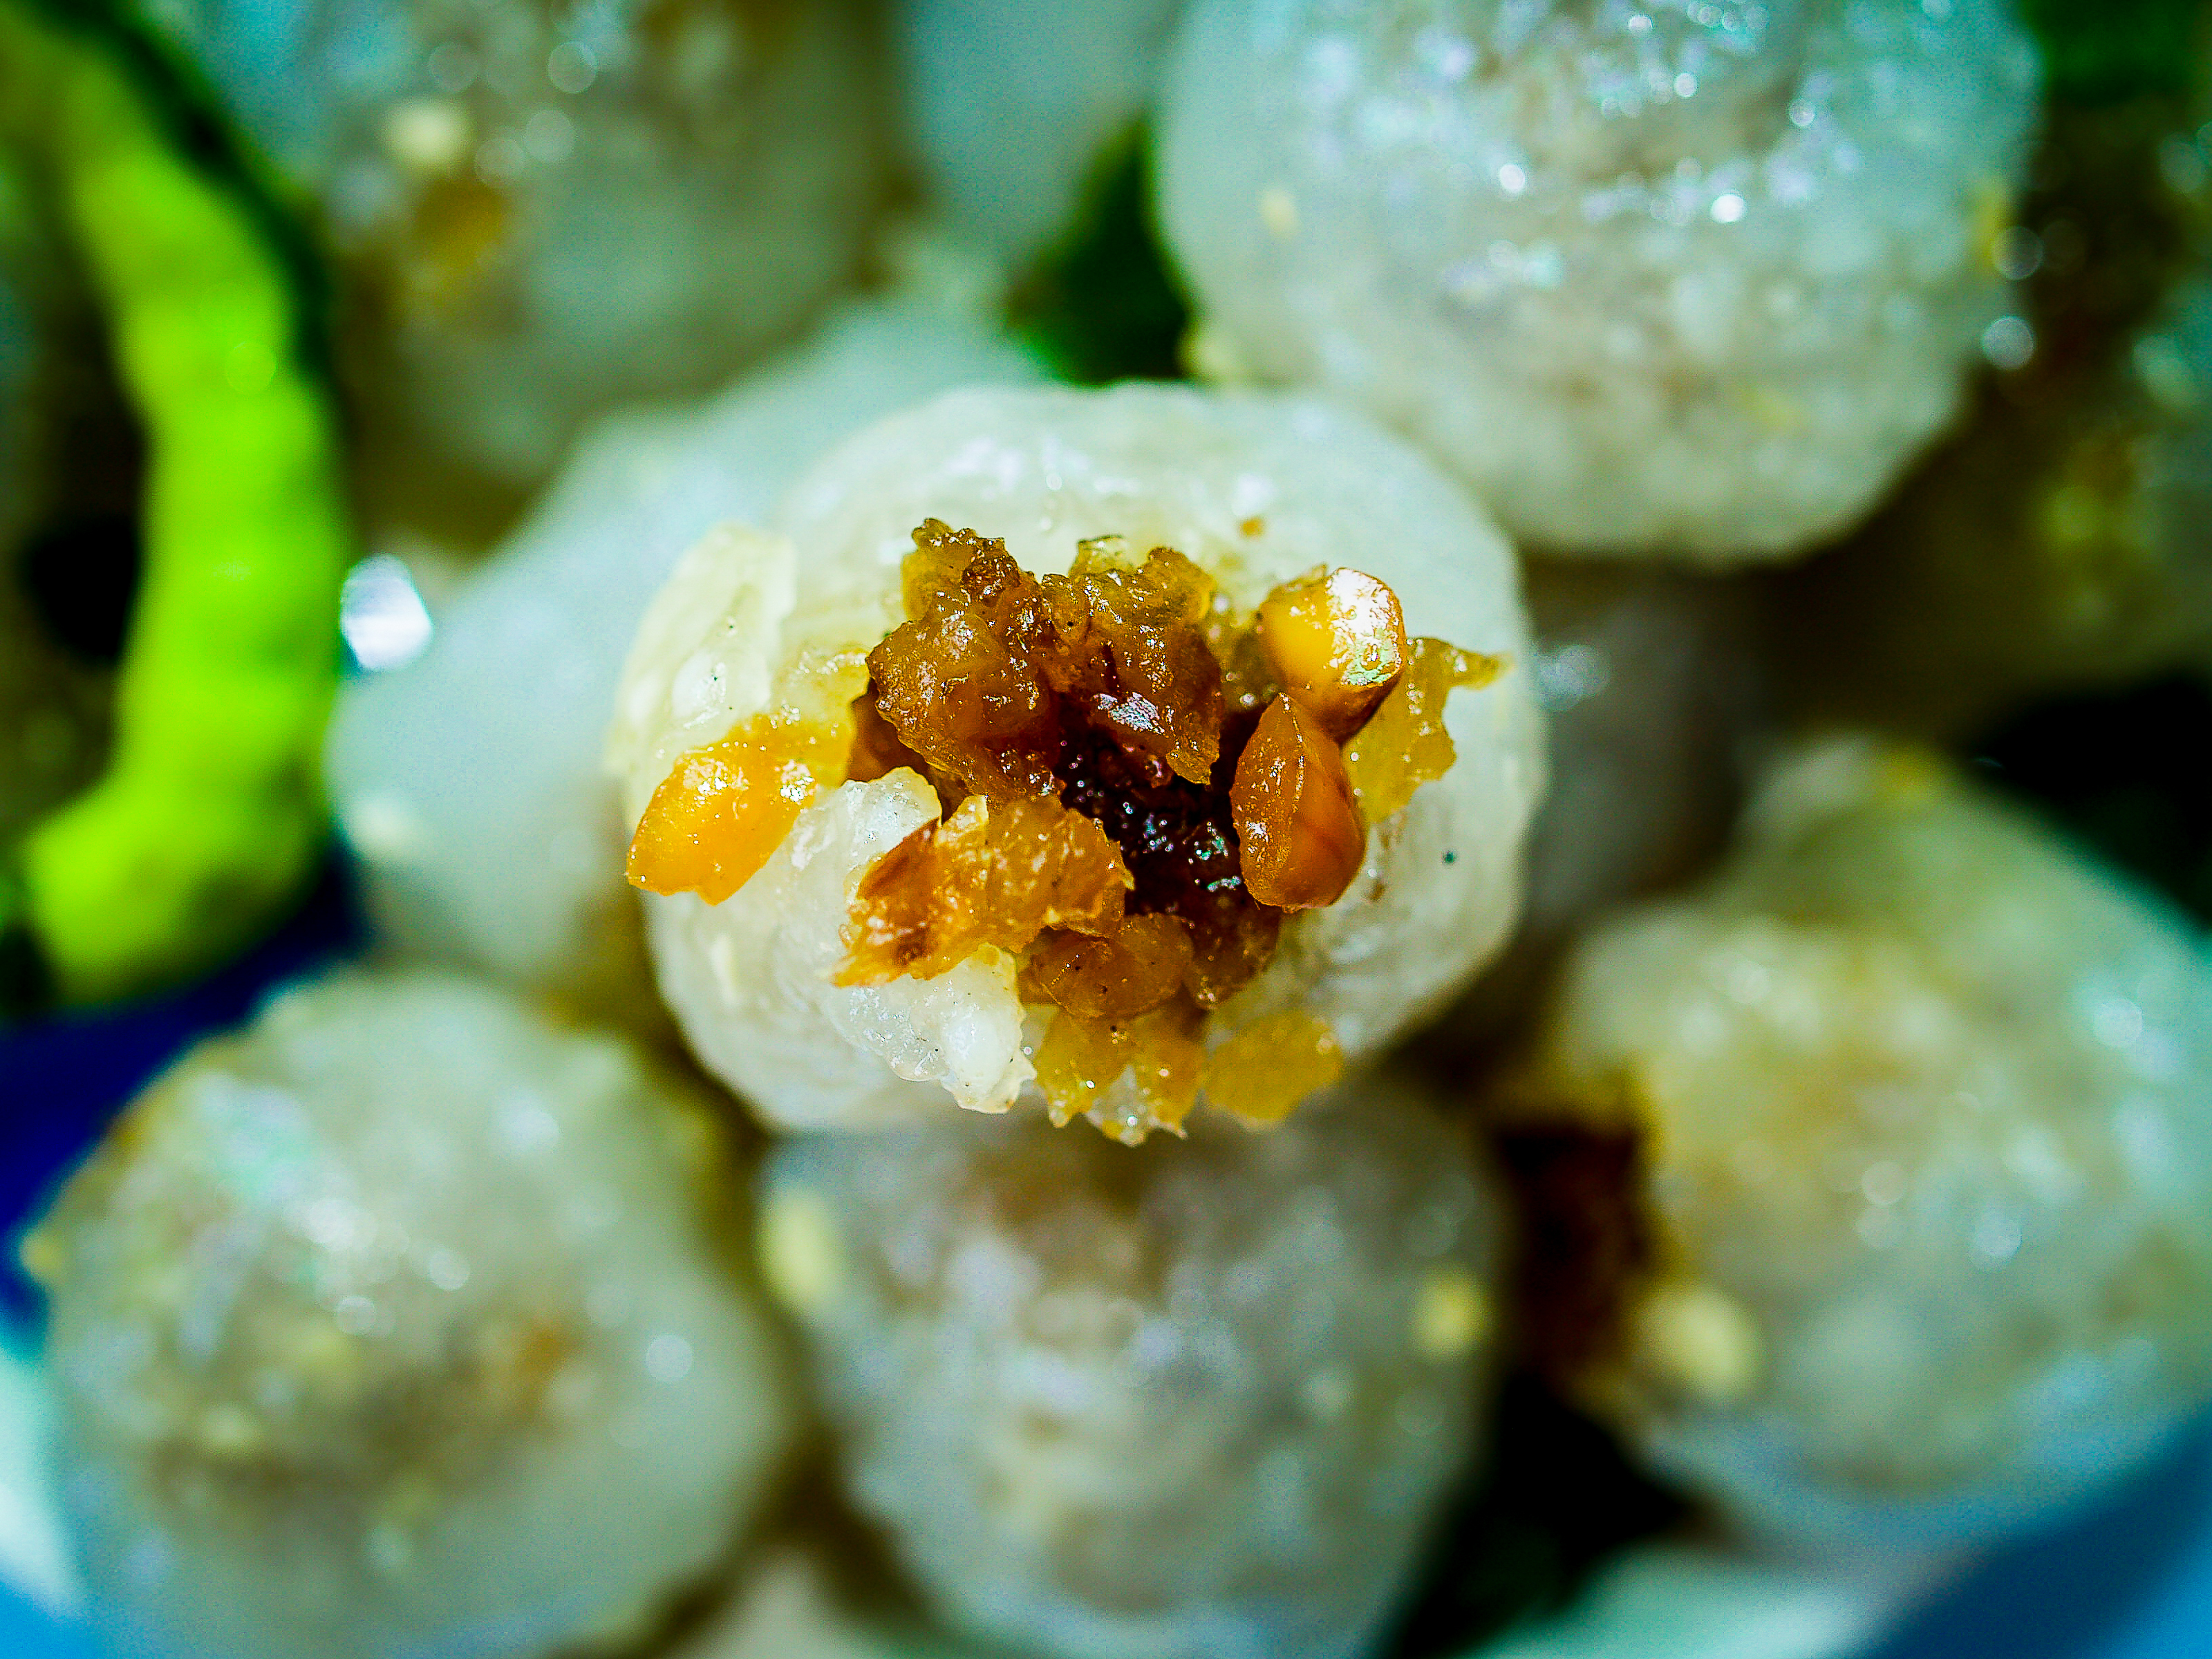
food, vegetable, meal, gourmet, tapioca, thailand, snack, thai, culture, dessert, asian, appetizer, healthy, cooking, background, white, dish, sago, chili, cuisine, pork, traditional, sweet, balls, dumpling, ingredient, meat, pudding, dinner, steam, comfort food, produce, delicacy, vietnamese food